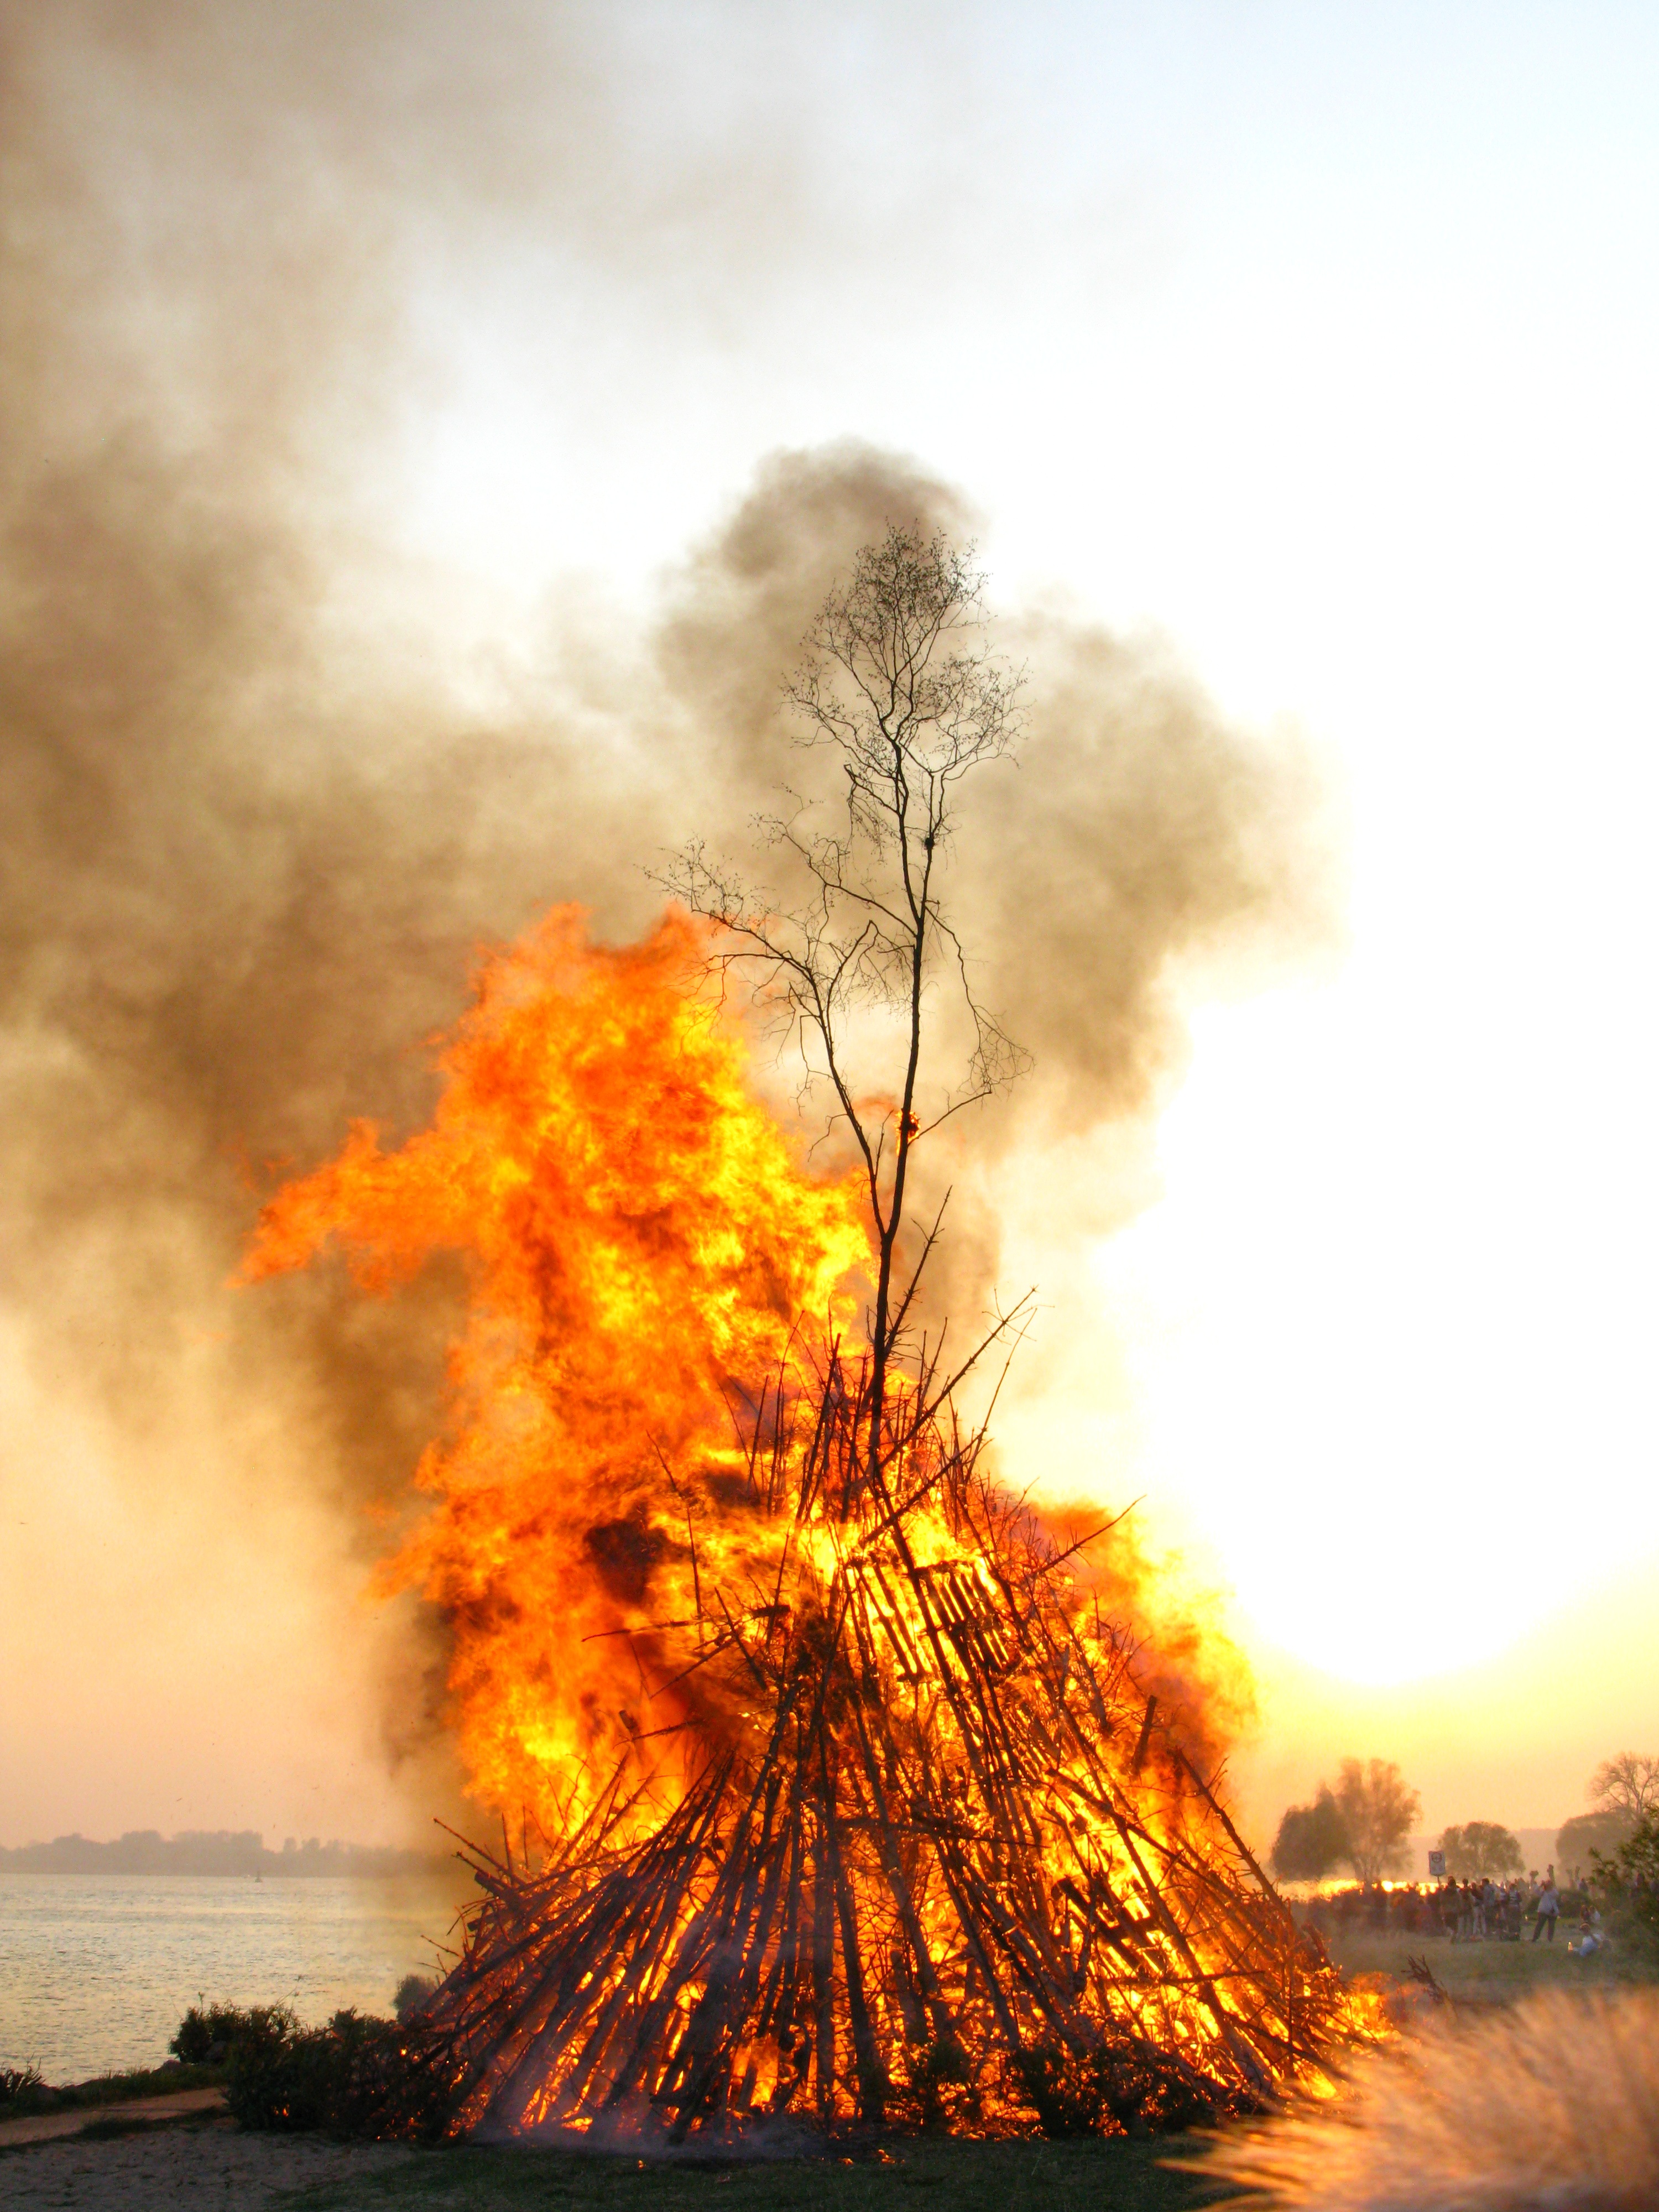
fire, bonfire, explosion, elbe, wildfire, easter fire